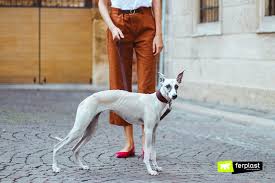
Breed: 234-n000065-whippet